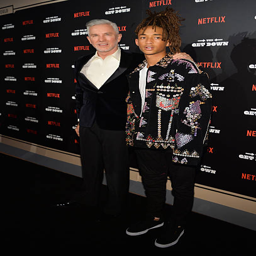
film director and celebrity attend premiere .